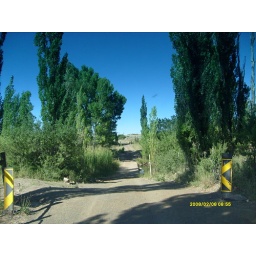
bridge over water